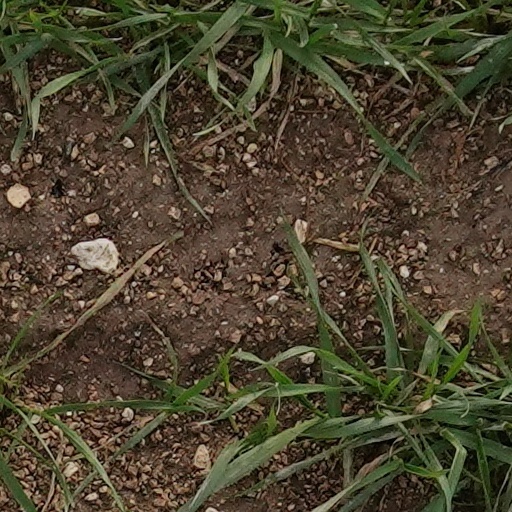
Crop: wheat